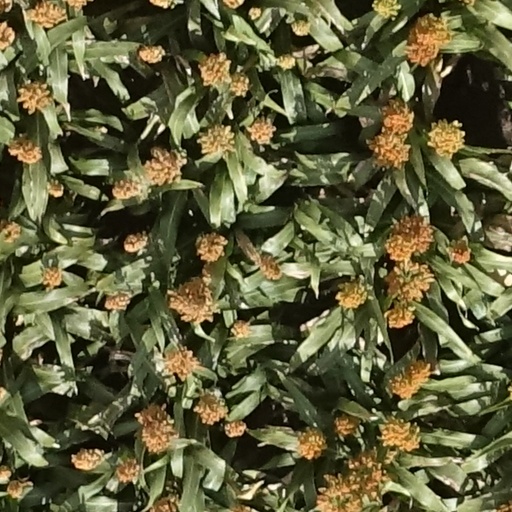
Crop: sorghum